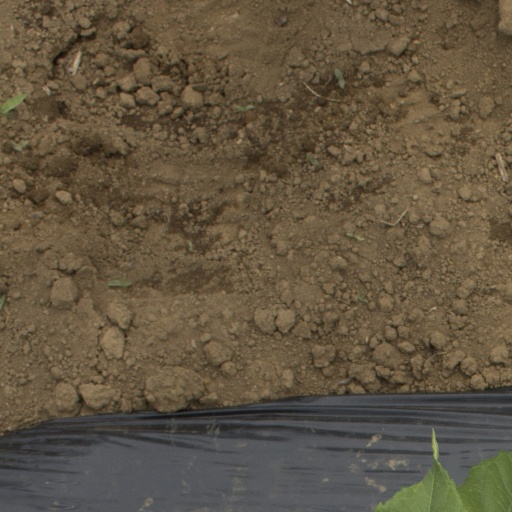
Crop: Jerusalem artichoke